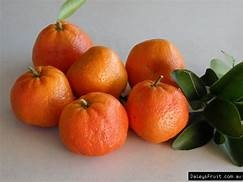
Label: mandarine